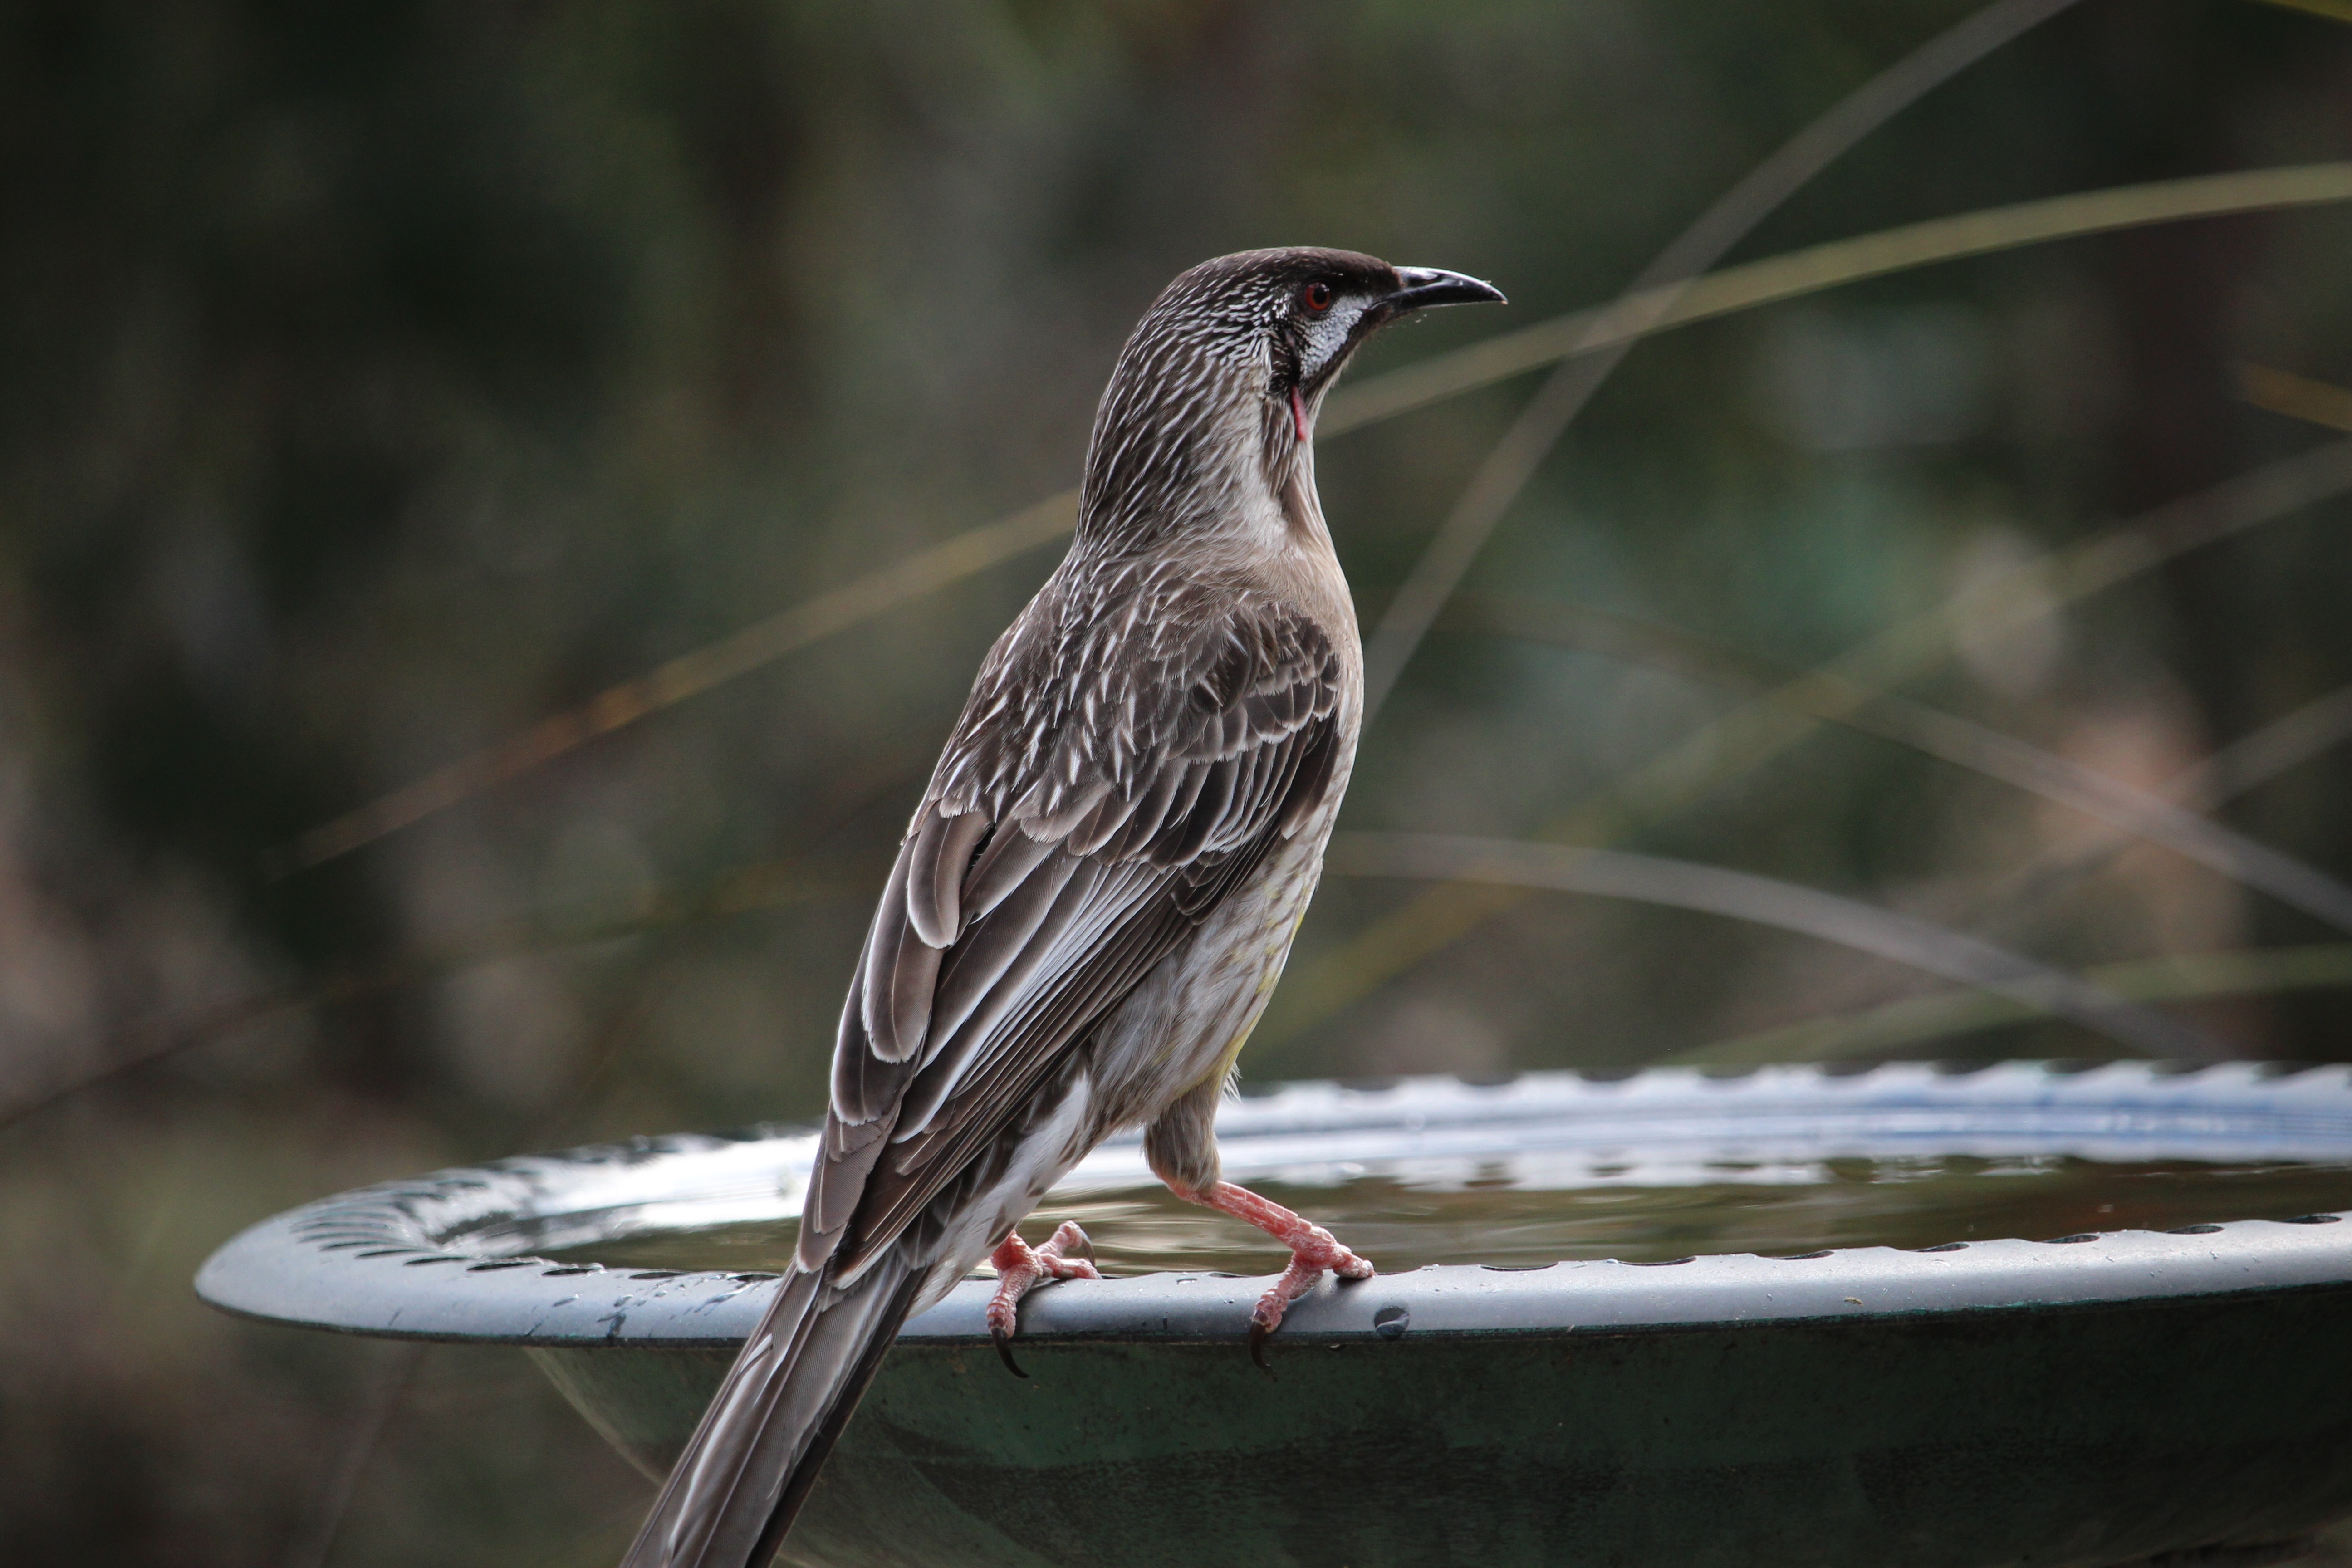
nature, bird, wing, wildlife, beak, fauna, australia, native, vertebrate, wattle, shorebird, birdbath, honeyeater, perching bird, emberizidae, cinclidae, australian birds, wattlebird, red wattlebird, australian honeyeaters, anthochaera carunculata, wattle bird